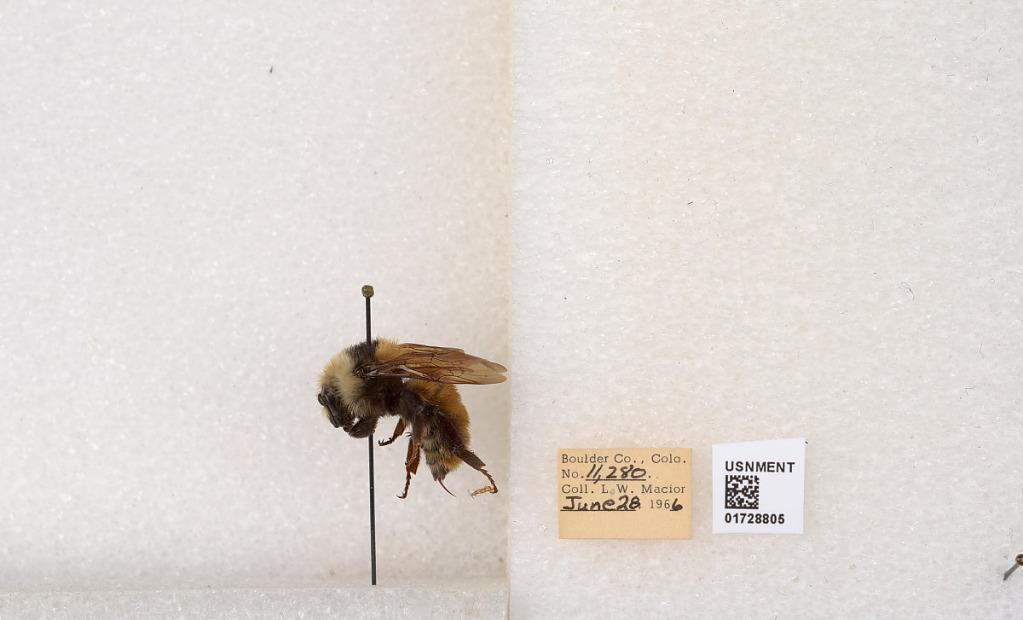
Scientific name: Bombus appositus Cresson
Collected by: L. Macior
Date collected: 1966-6-28
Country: United States
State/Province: Colorado
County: Boulder
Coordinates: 40.0925, -105.358